Chennai Super Kings

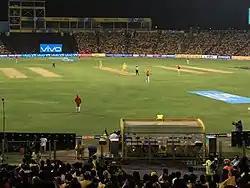
Chennai Super Kings playing the Kings XI Punjab in the 2018 Indian Premier League at MCA Stadium in Pune

For the 2011 IPL season, a fresh auction was held after two new teams were added to the IPL. Each franchise was allowed to retain a maximum of four players from its current squad with a maximum of three Indian players. The Super Kings retained captain Dhoni, Raina, Vijay and South African Albie Morkel. In the subsequent auction, they bought back Hussey, Ashwin, Bollinger and Subramaniam Badrinath. In the 2011 season, they finished second in the league stage with nine wins and five losses. The team won the first qualifier against Royal Challengers by six wickets to qualify for the final. In the final, the Super Kings again met Royal Challengers in Chennai. The team won a second consecutive IPL title and Vijay was named as Man of the Match for his innings of 95 runs. In the Champions League held later that year, the Super Kings won only one out of their four group matches and finished at the bottom of the table.